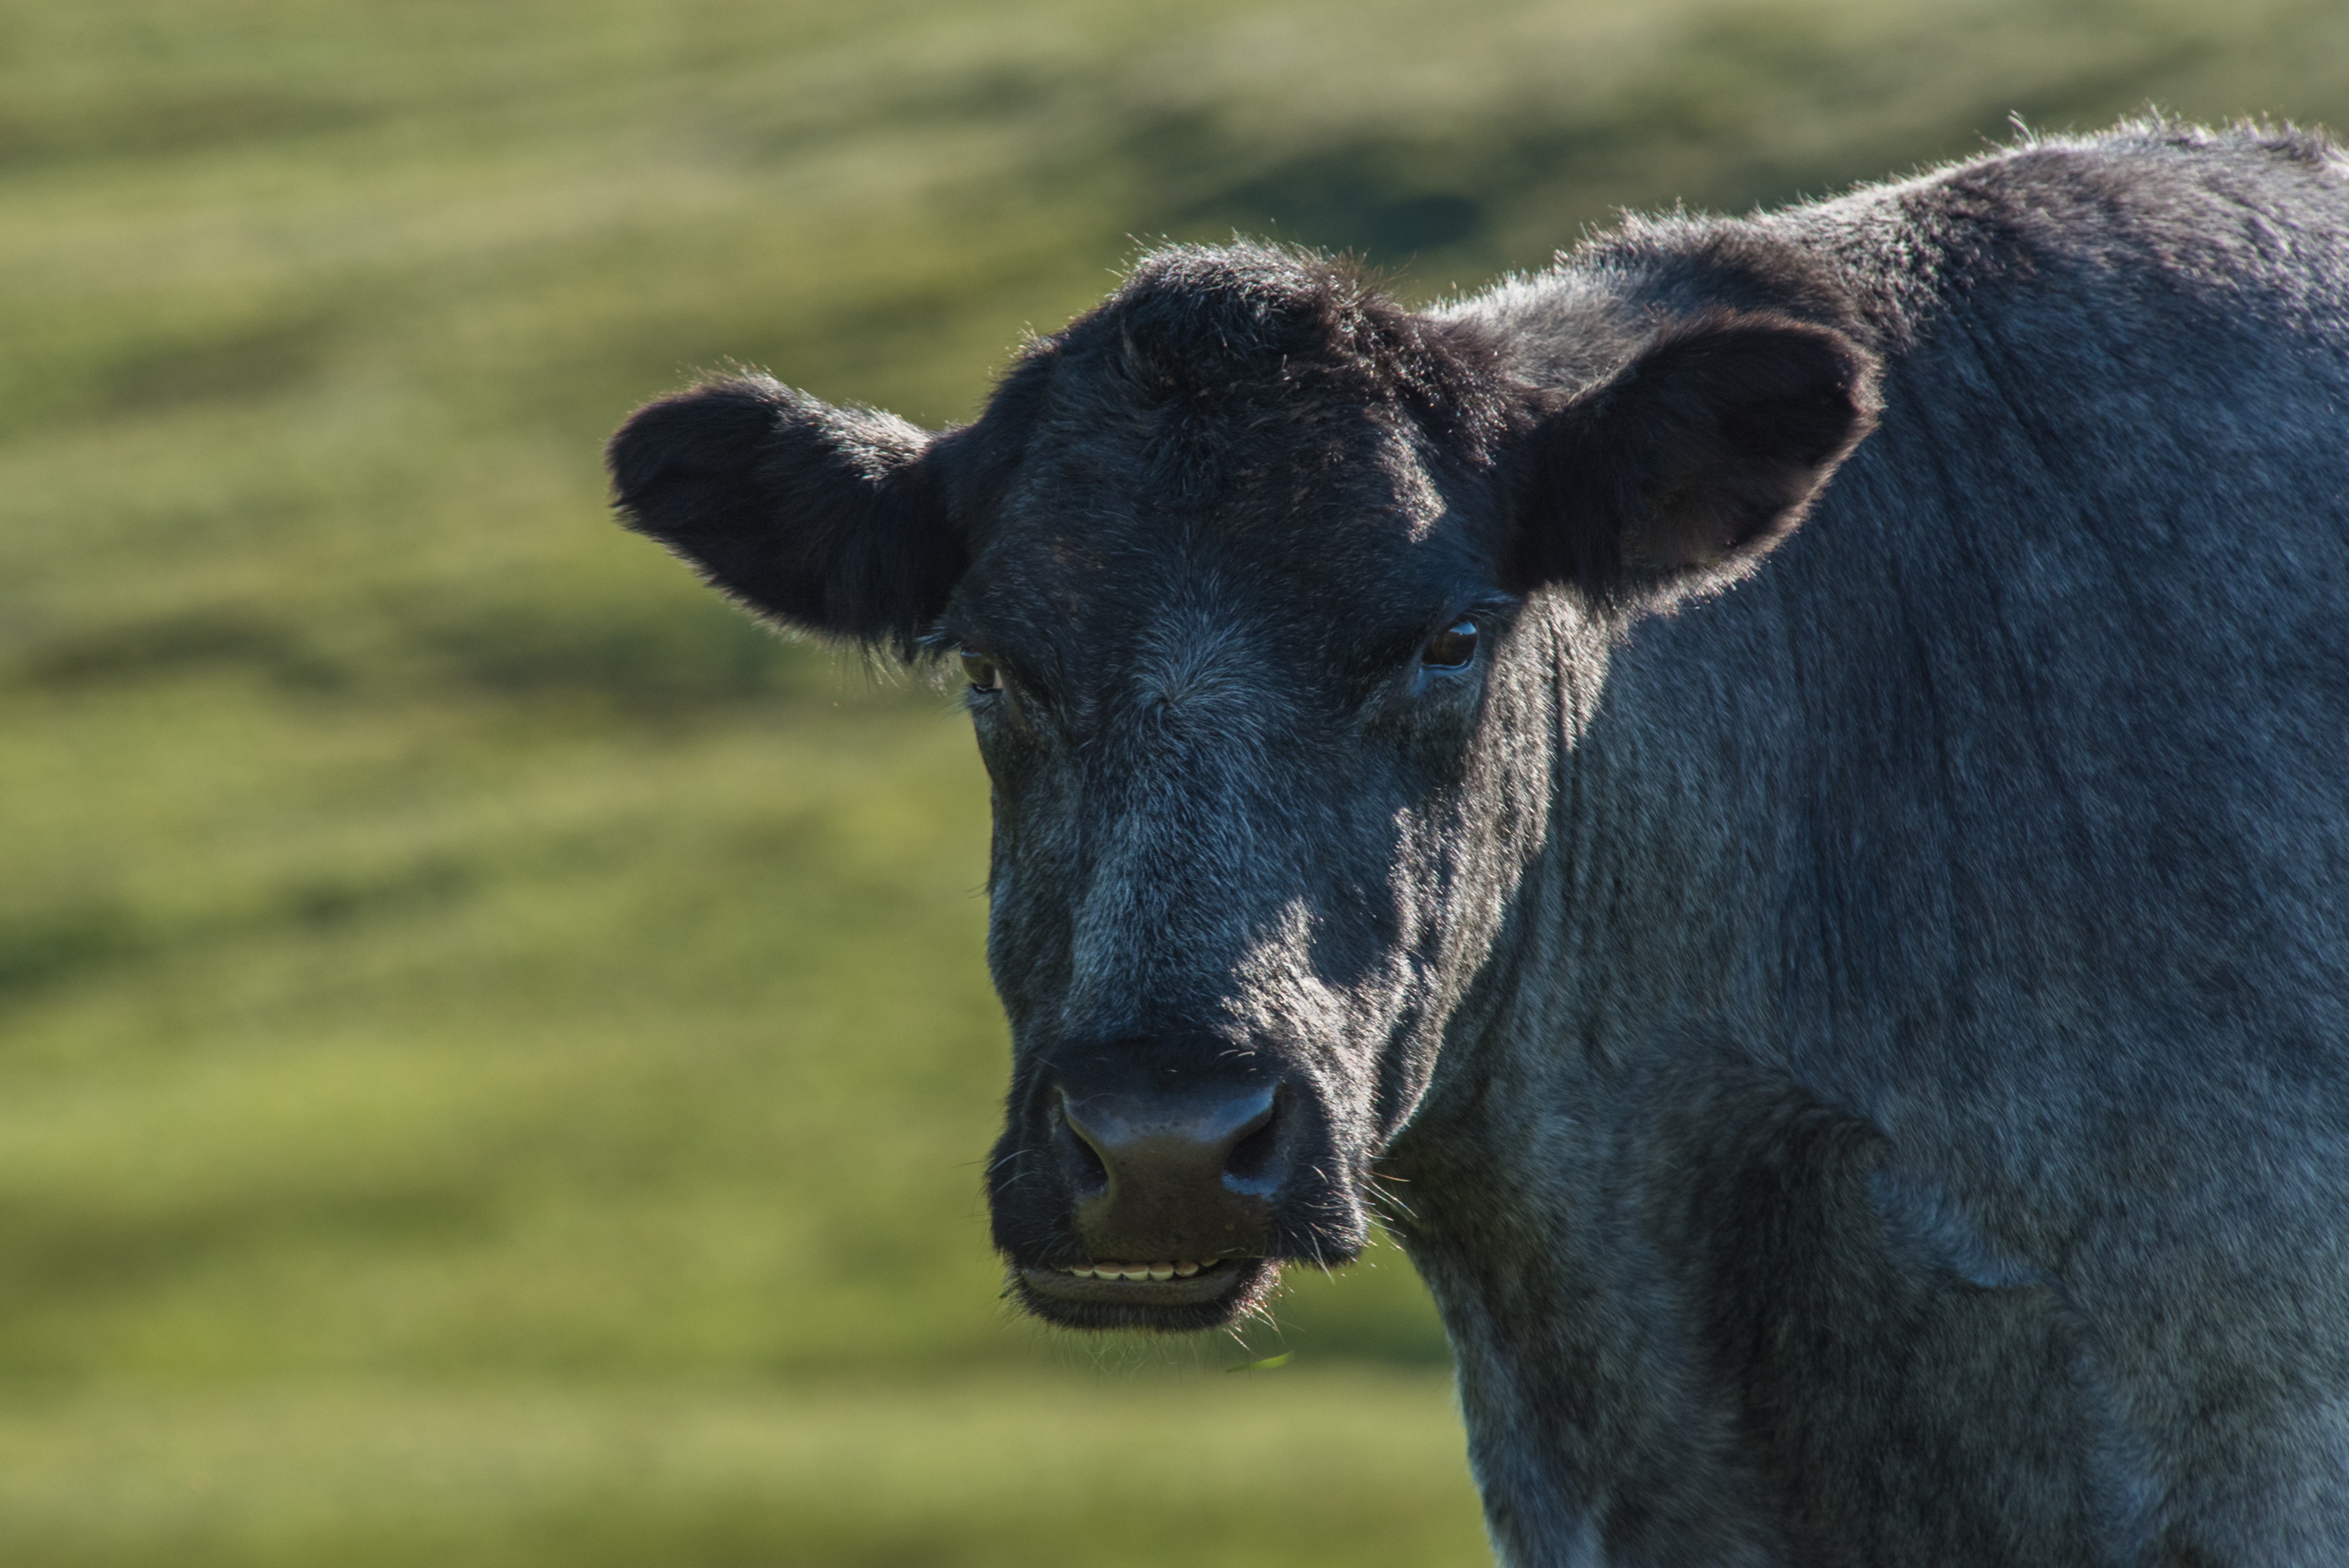
landscape, grass, hair, field, meadow, wildlife, fur, cow, cattle, pasture, grazing, brown, mammal, agriculture, beef, fauna, calf, bull, race, fields, grassland, hairy, vertebrate, scotland, horns, animal world, highlands, hof, horned, in the free, highland rinder, dairy cow, cattle like mammal